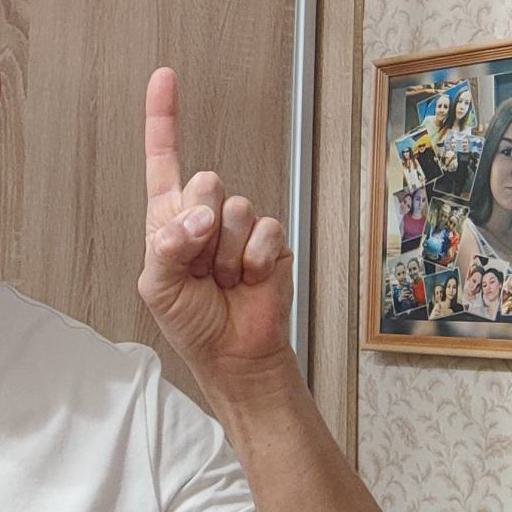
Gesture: one